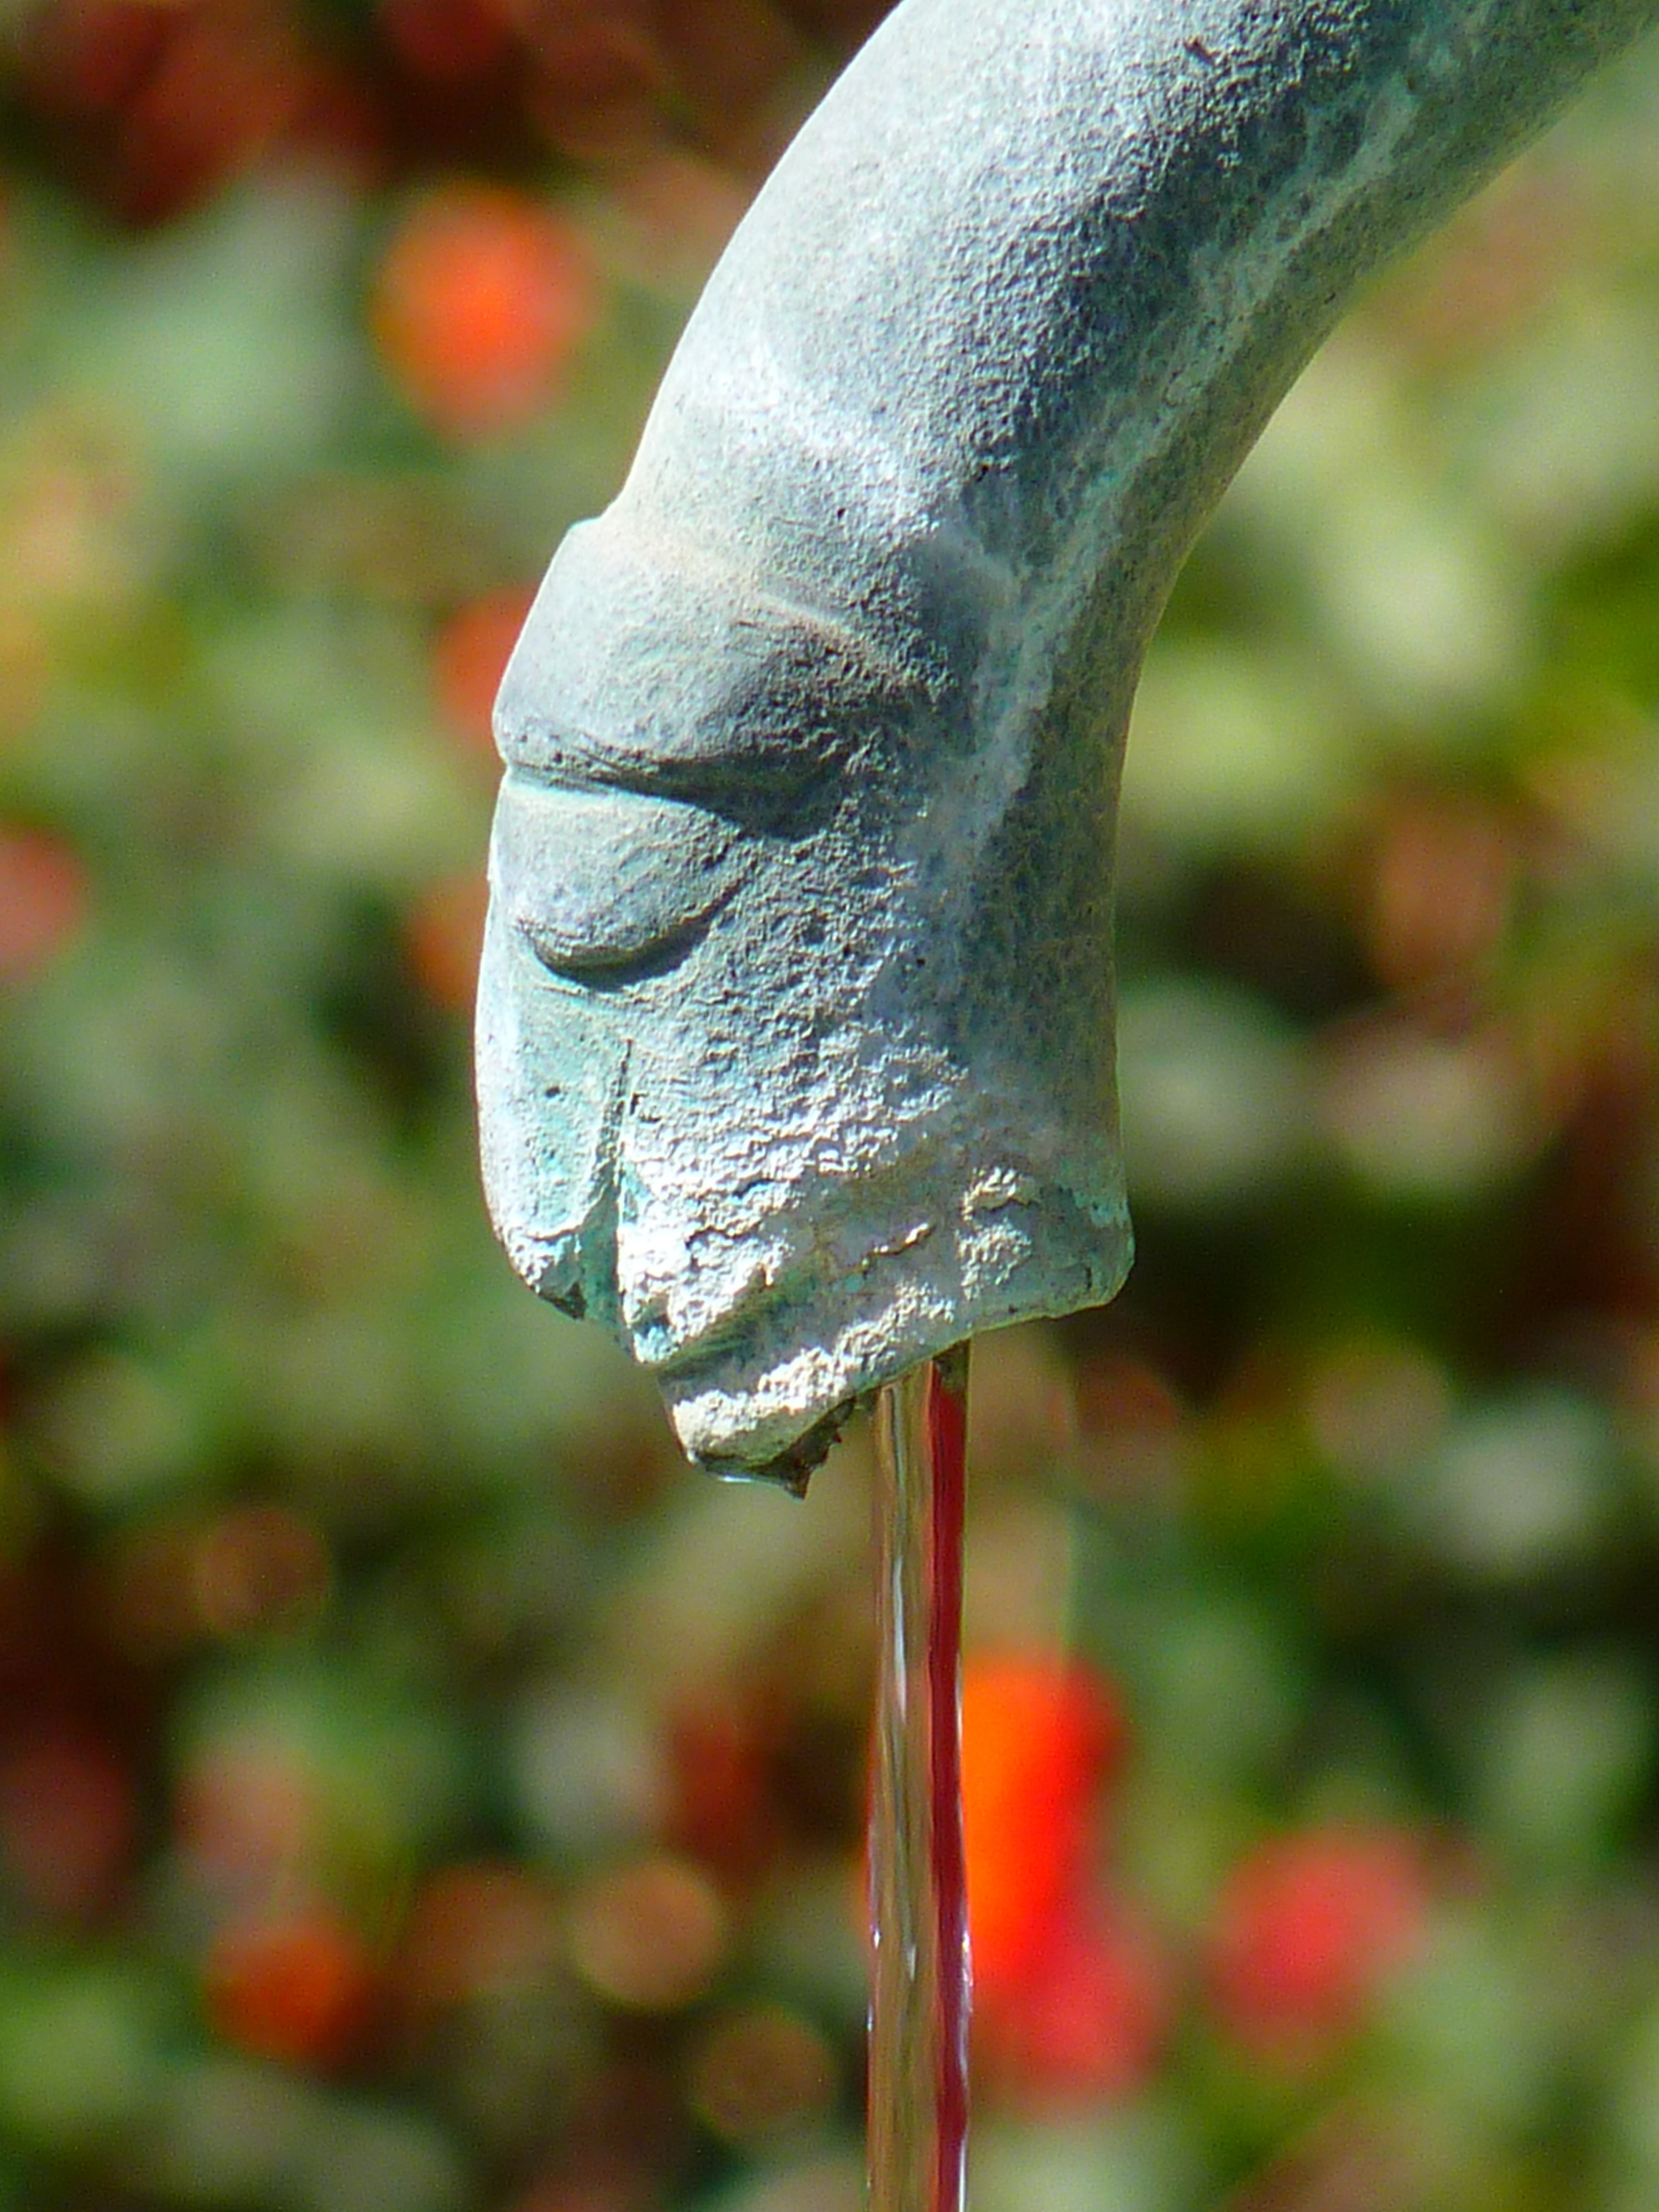
tree, water, nature, grass, branch, plant, leaf, flower, clear, green, flow, red, insect, autumn, botany, flora, fauna, close up, gargoyle, figure, fountain, water feature, macro photography, trays, plant stem, moths and butterflies